Anatoly Bifov

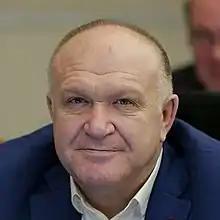

Anatoly Zhamalovich Bifov (born 7 January 1963, in Baksan) is a Russian political figure and a deputy of the 6th, 7th, and 8th State Dumas.